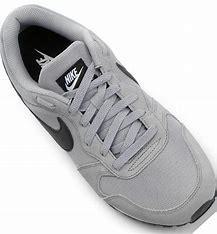
Brand: Nike
Model: MD Runner 2